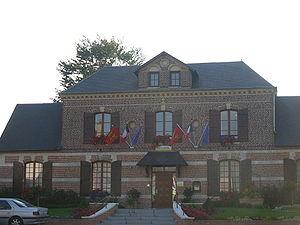
Sainneville, également dénommée Sainneville-sur-Seine, est une commune française située dans le département de la Seine-Maritime en région Normandie.